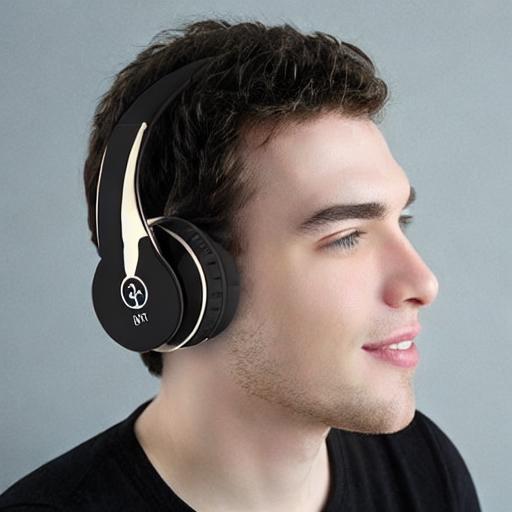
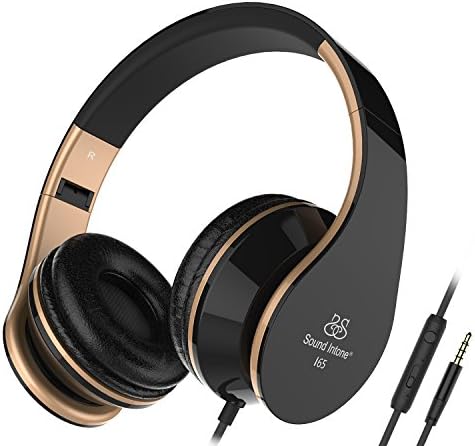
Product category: headphones
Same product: no